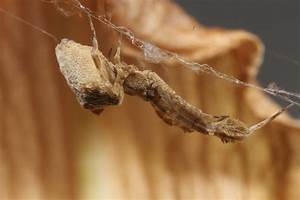
Label: ragno